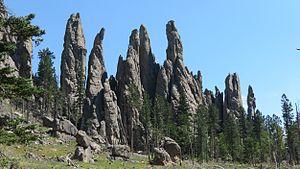
Les Needles se situent dans les Black Hills en Dakota du Sud. La région est constituée de pics montagneux aux formes diverses constitués de granite érodé. Le tourisme y est très développé avec notamment de l’escalade.